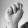
ASL letter: N